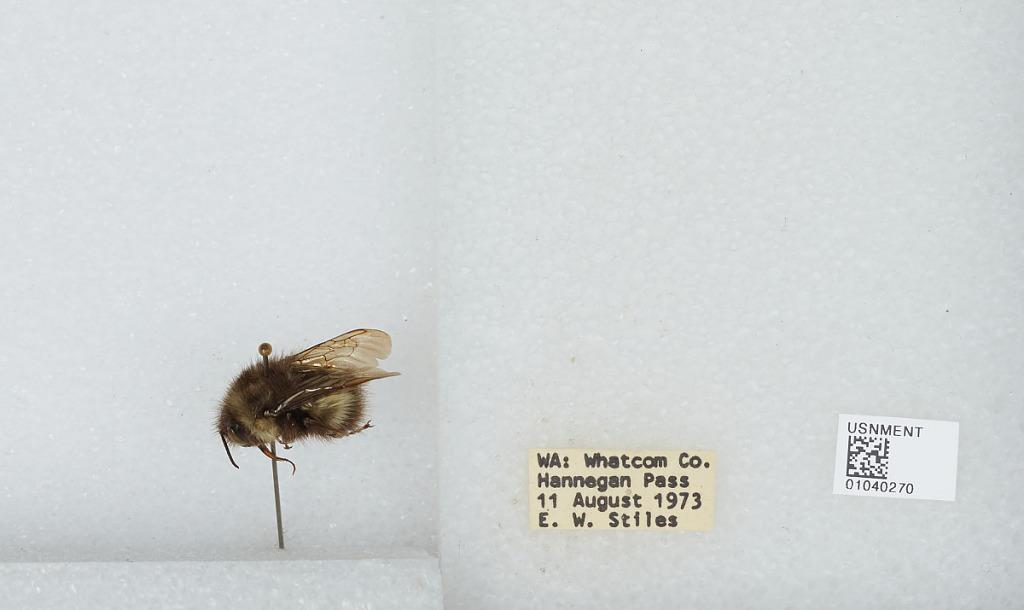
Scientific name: Bombus (Pyrobombus) sitkensis Nylander
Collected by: E. Stiles
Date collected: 1973-8-11
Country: United States
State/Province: Washington
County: Whatcom
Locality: Hannegan Pass
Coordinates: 48.8839, -121.533